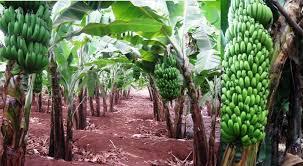
Migomba imesimama tisti. Majani yao yenye rangi ya kijani yanapendeza sana. Jua inawaka. Katikati yao kuna njia inayopenya na mavuno ya ndizi inaonekana kwa wingi sana.